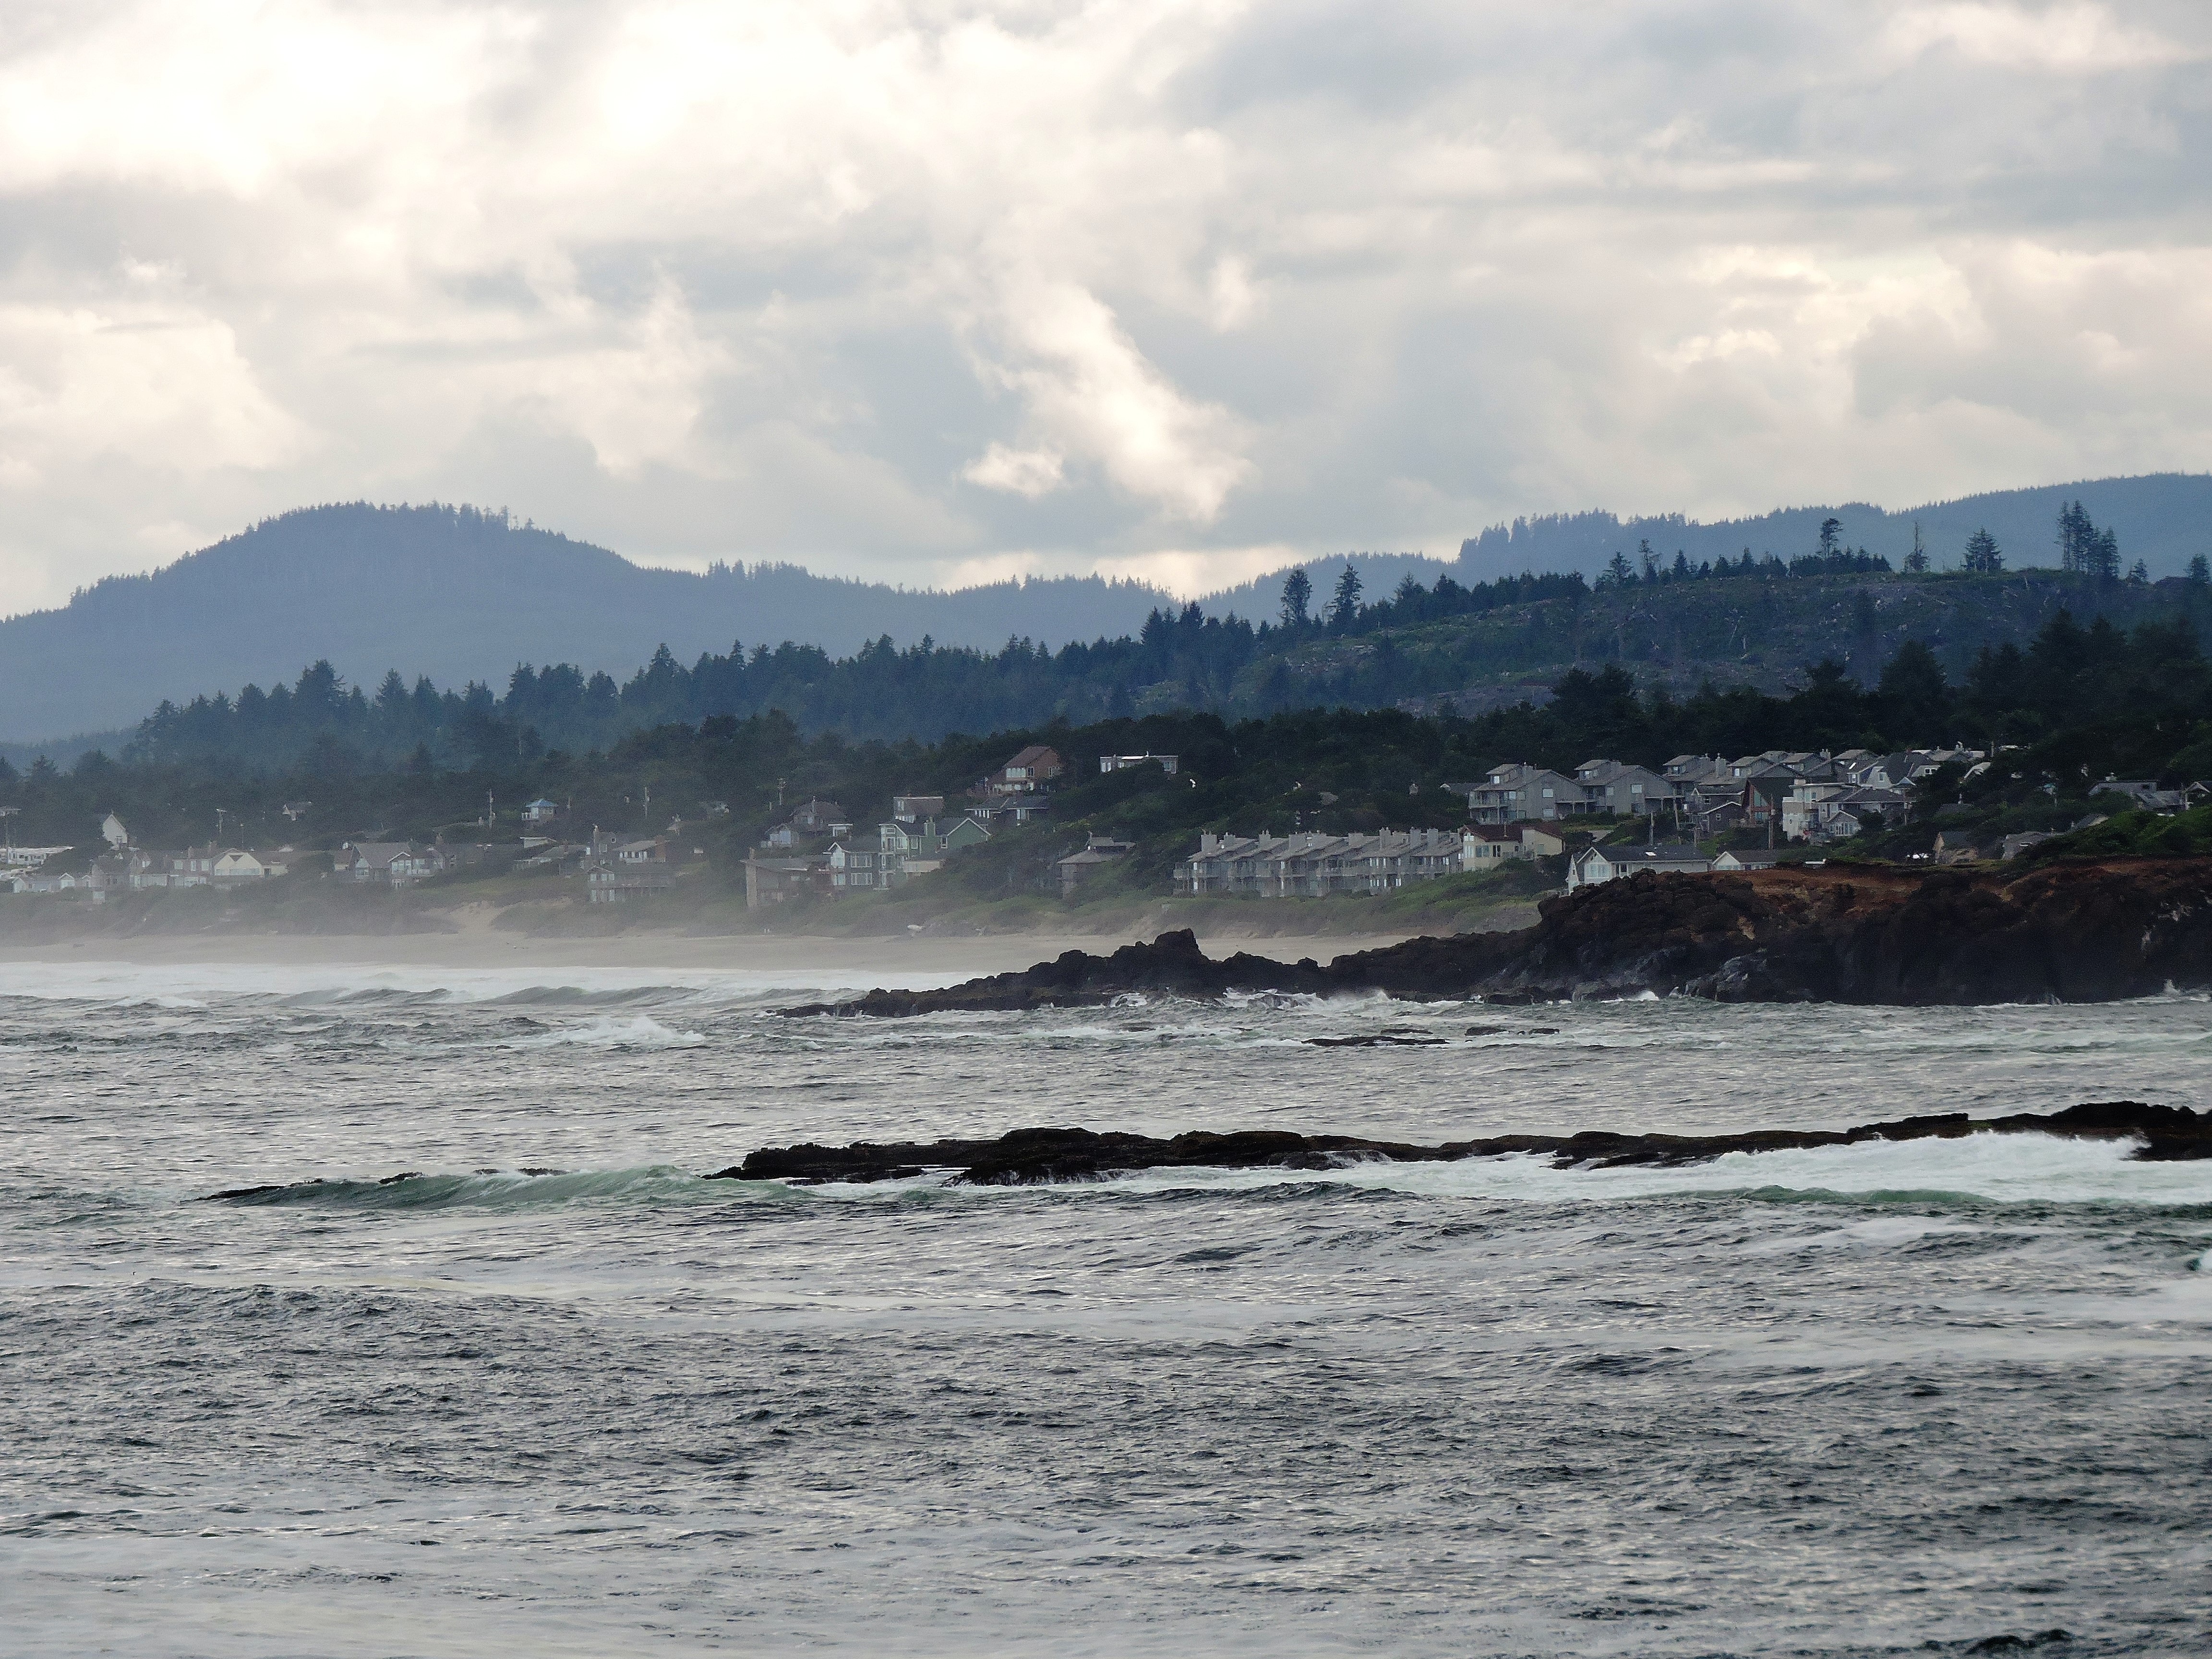
beach, sea, coast, water, rock, ocean, horizon, cloud, sky, shore, wave, weather, bay, body of water, loch, oregon, atmospheric phenomenon, wind wave